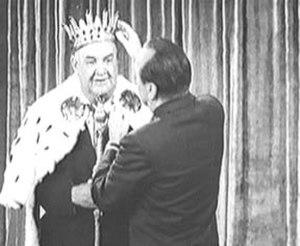
Don Wilson est un acteur et annonceur américain né le 1ᵉʳ septembre 1900 à Lincoln, Nebraska, décédé le 25 avril 1982 à Cathedral City. Il est connu pour avoir été longtemps l'annonceur sur The Jack Benny Program.